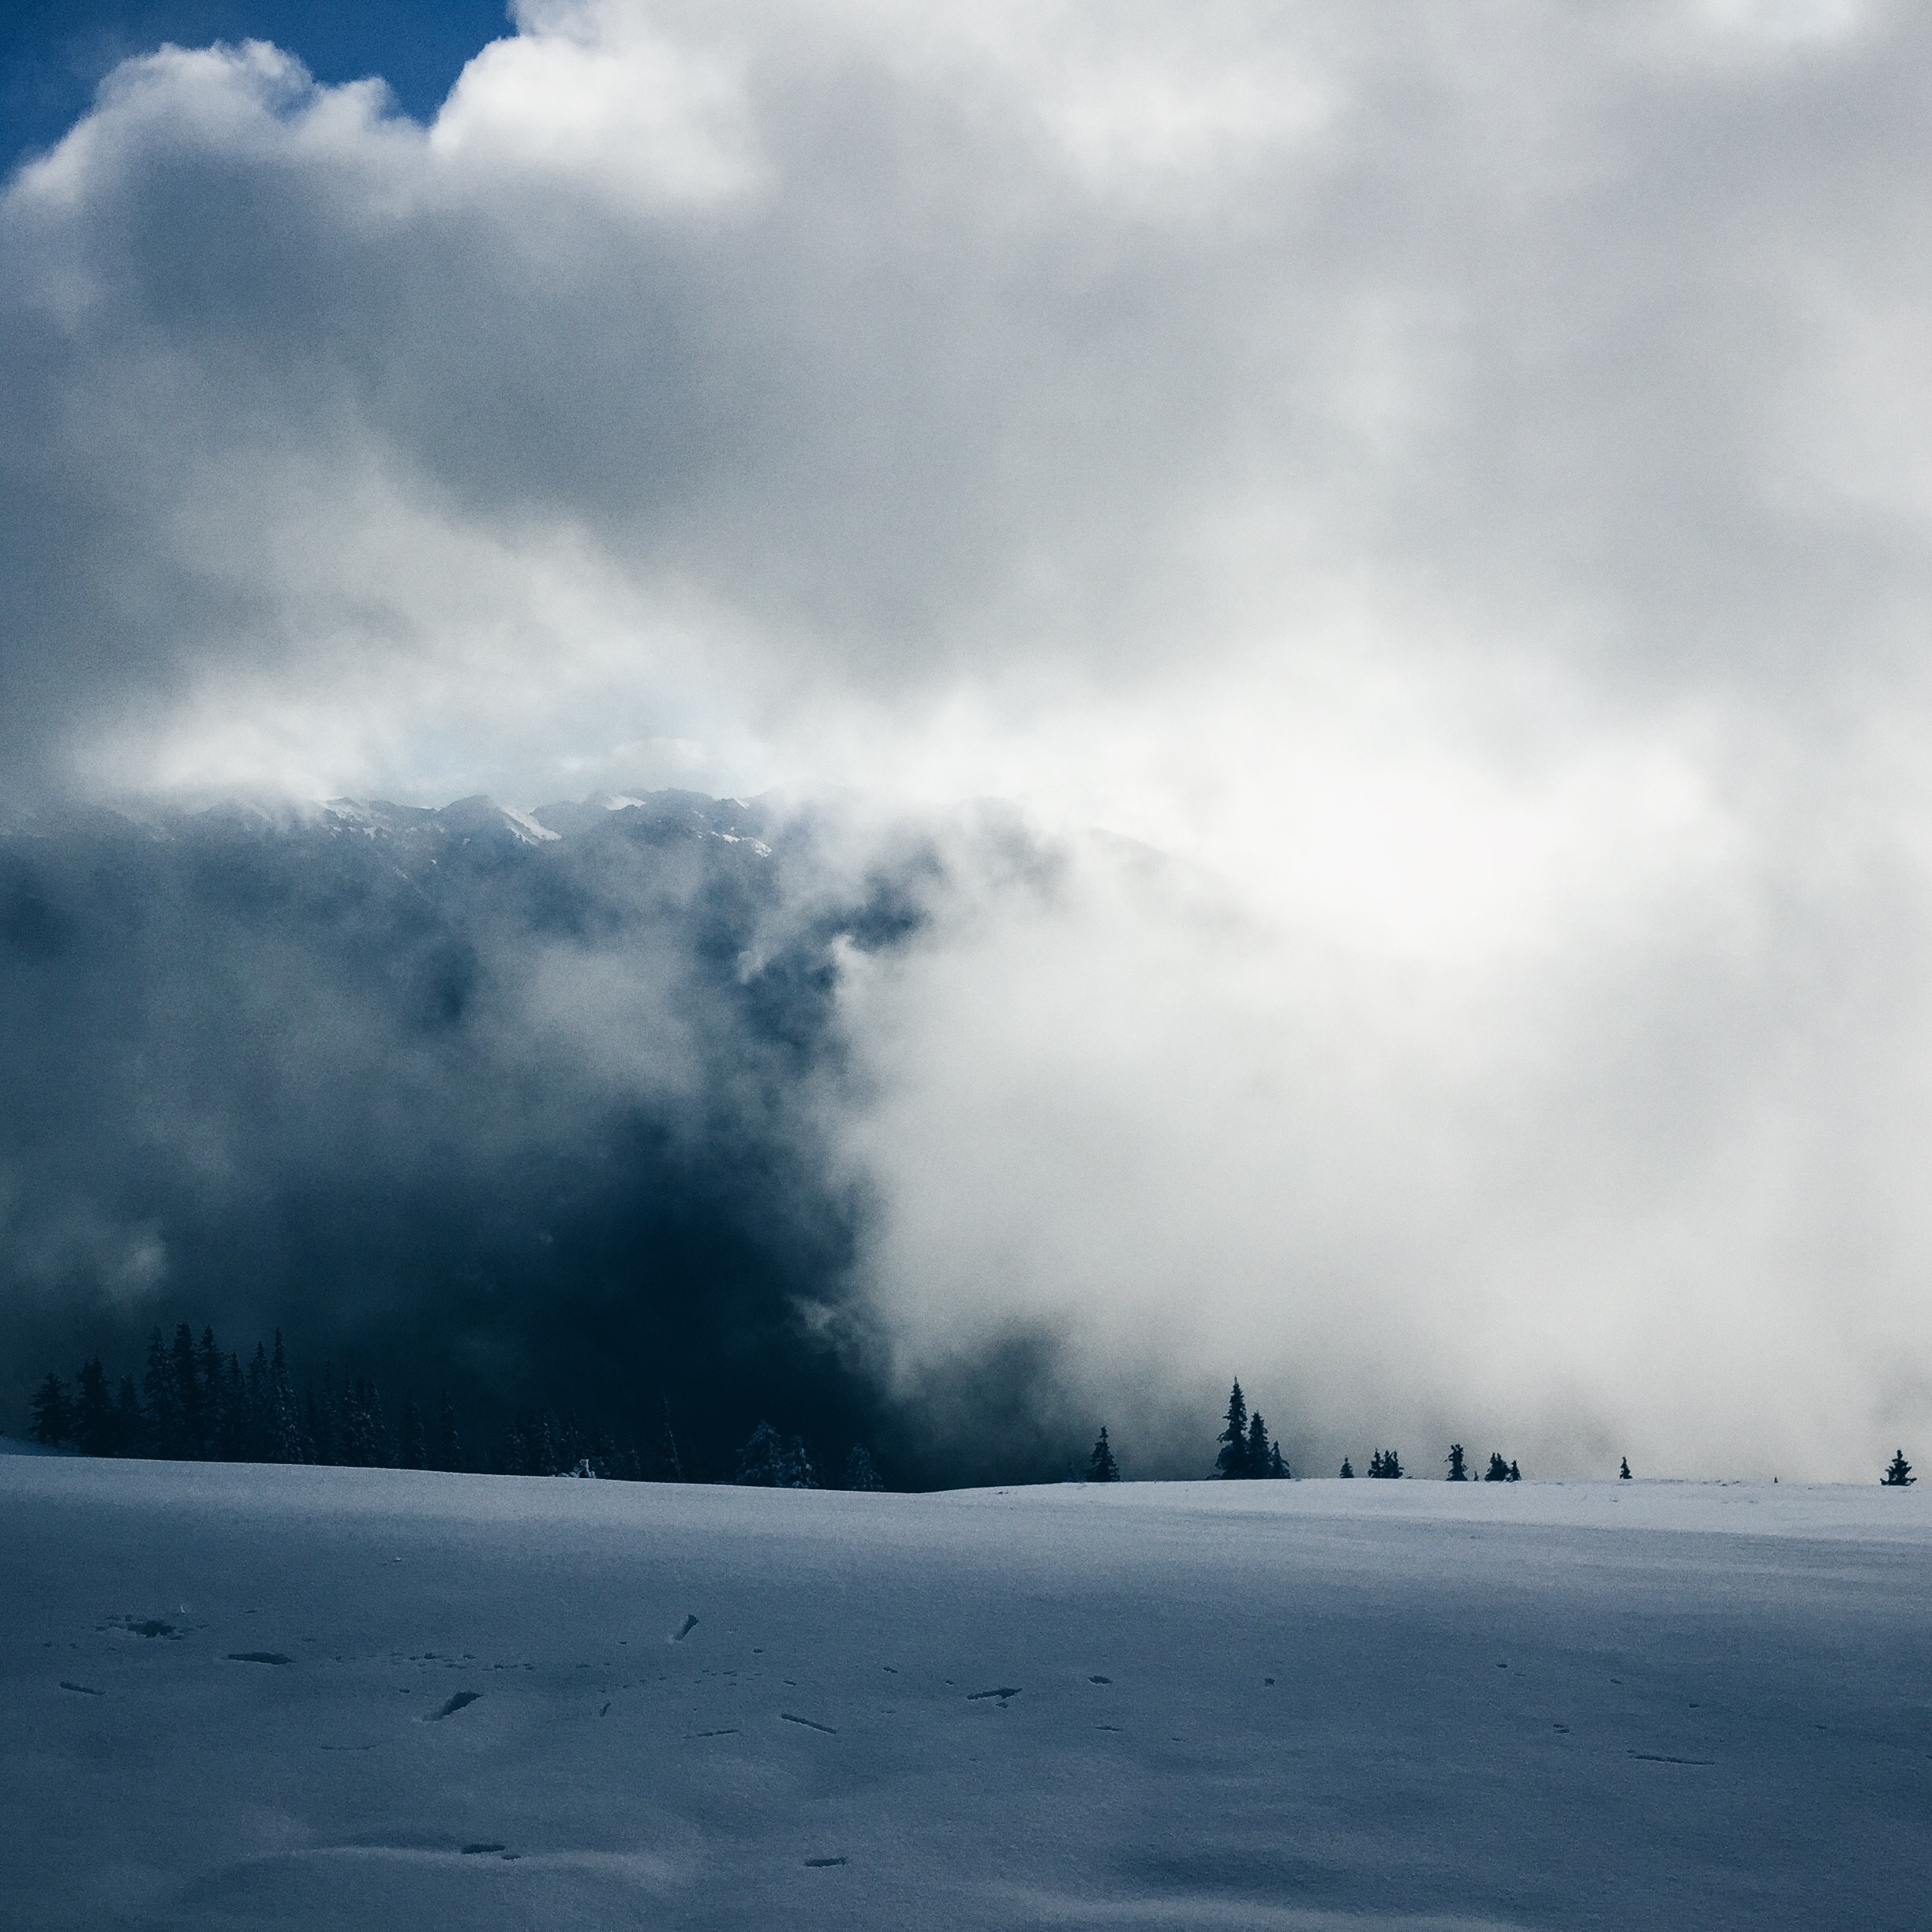
landscape, nature, outdoor, horizon, mountain, snow, cold, winter, cloud, sky, sunlight, cloudy, morning, frost, atmosphere, foggy, weather, snowy, frozen, season, winter landscape, clouds, freezing, atmospheric phenomenon, atmosphere of earth